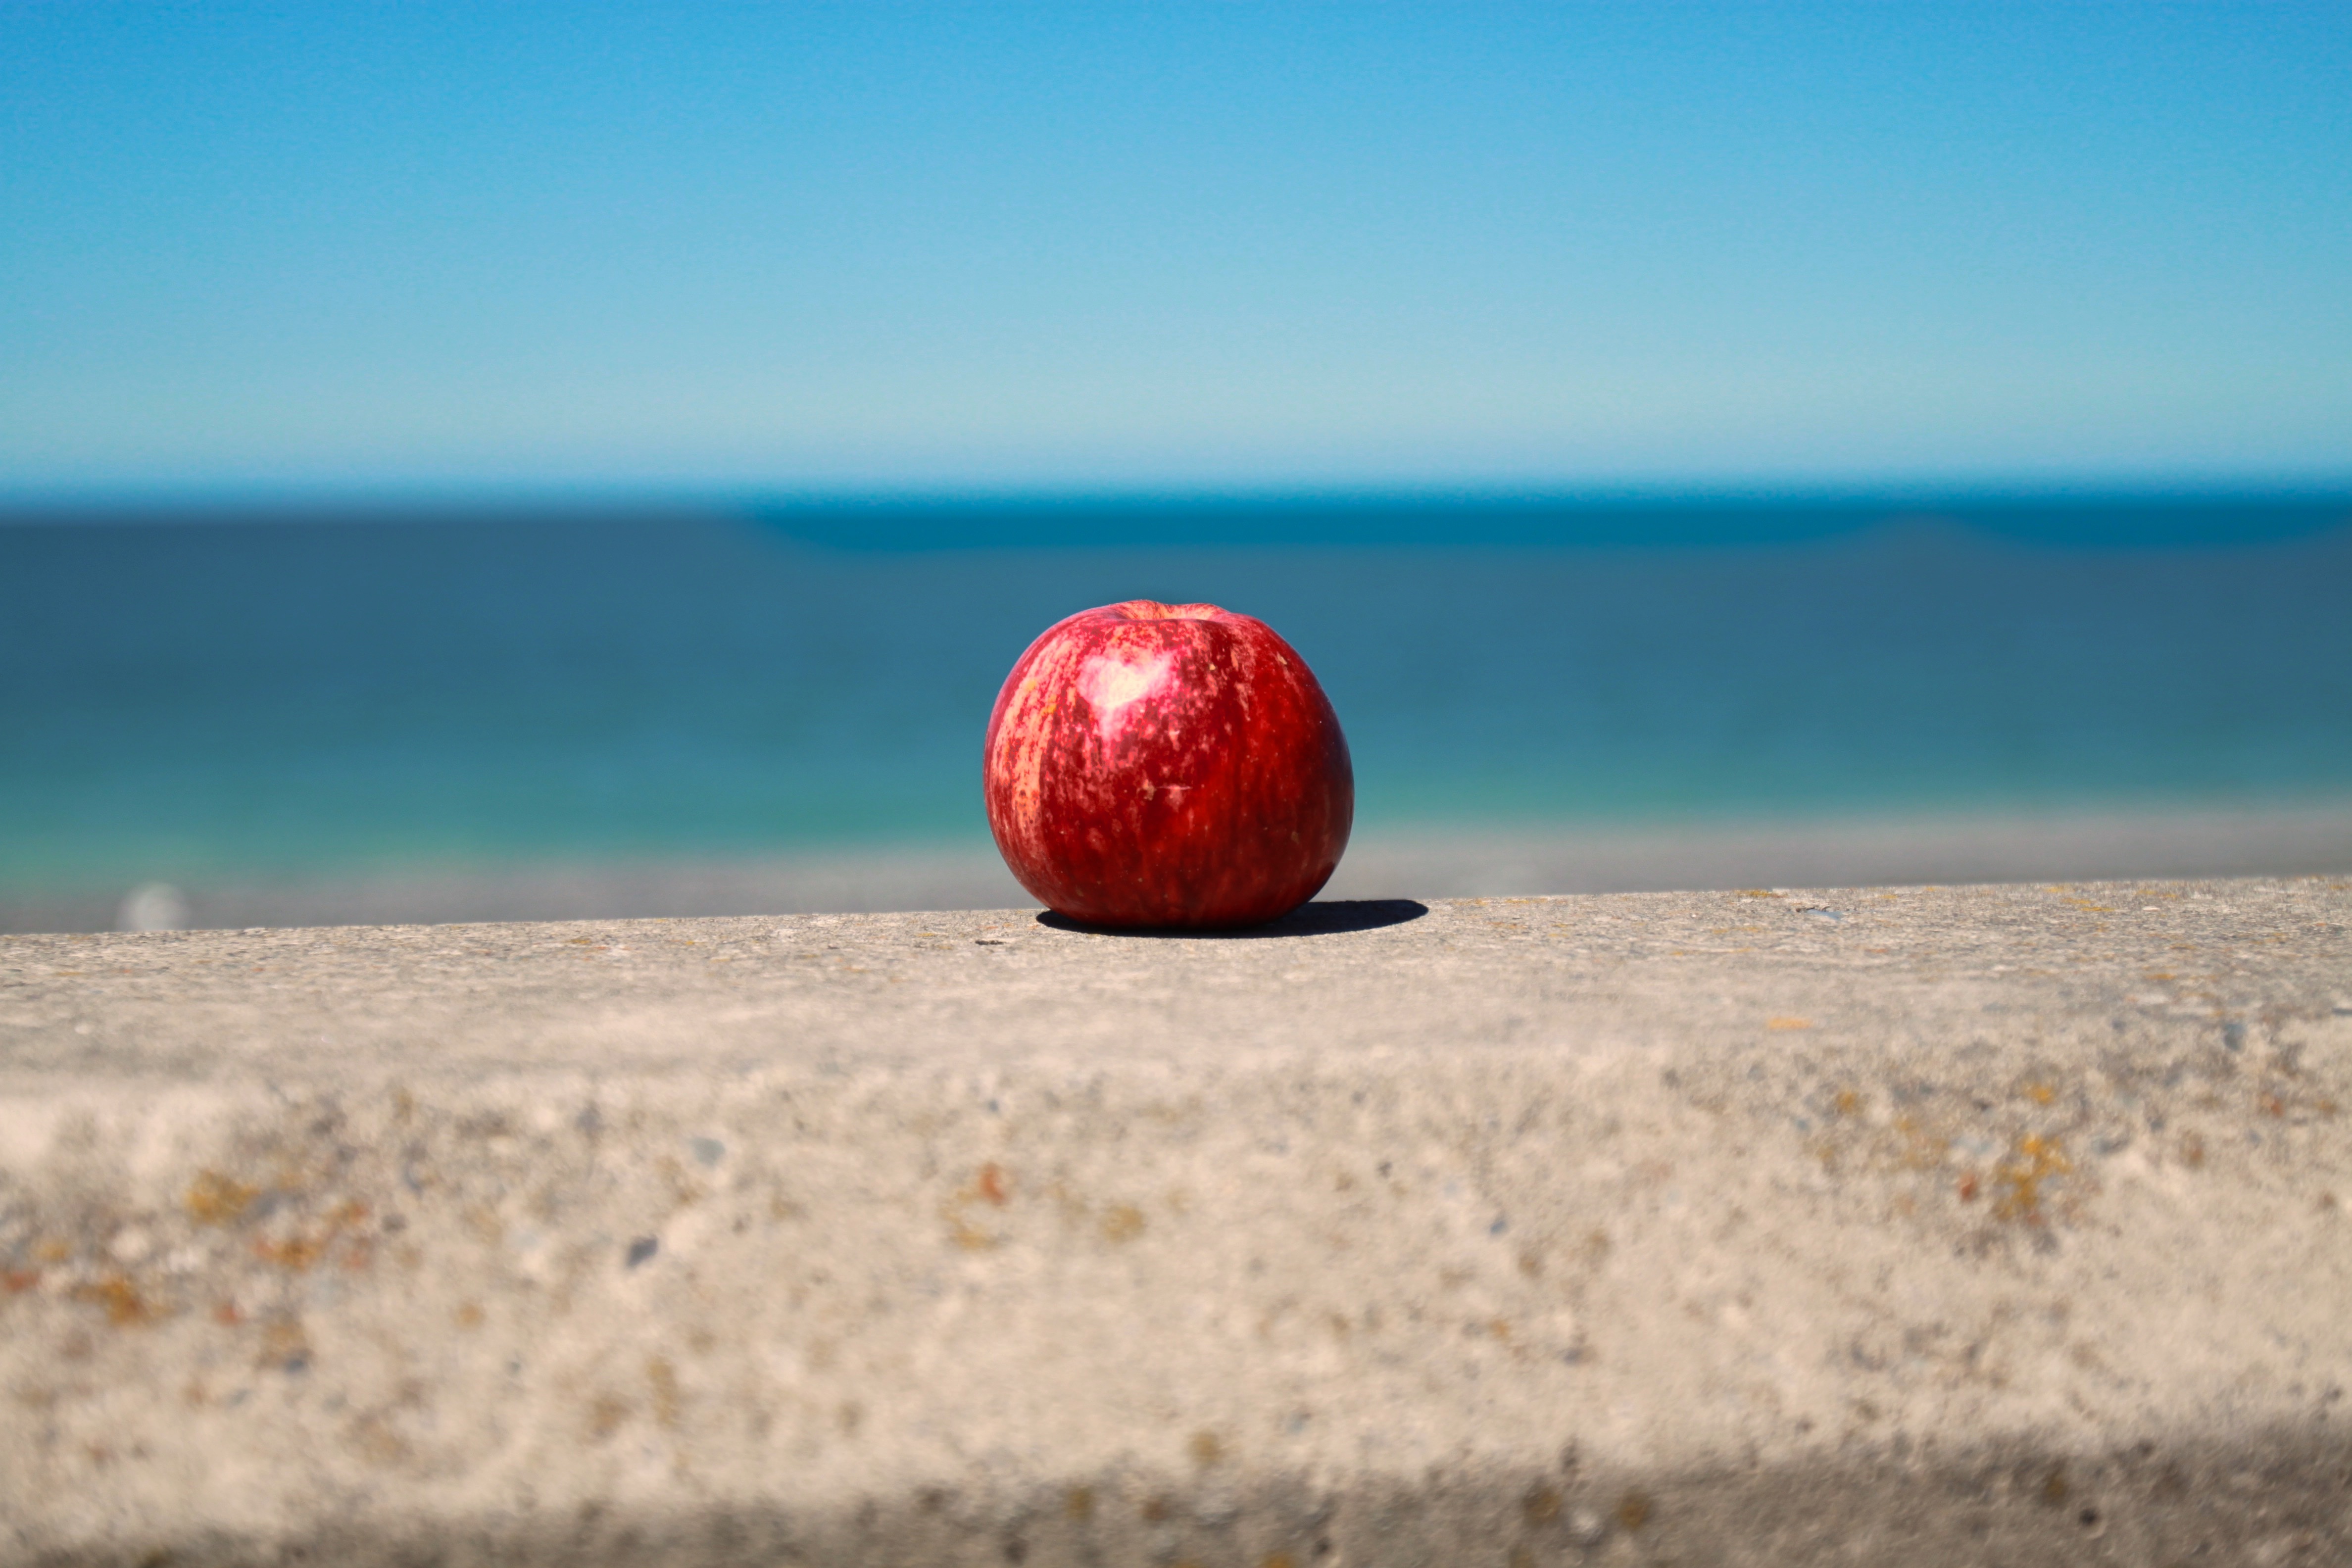
apple, beach, landscape, sea, outdoor, sand, ocean, horizon, sky, sunrise, sunset, fruit, sunlight, morning, shore, reflection, color, blue, colorful, sunny, ball, shape, joyful, macro photography, computer wallpaper